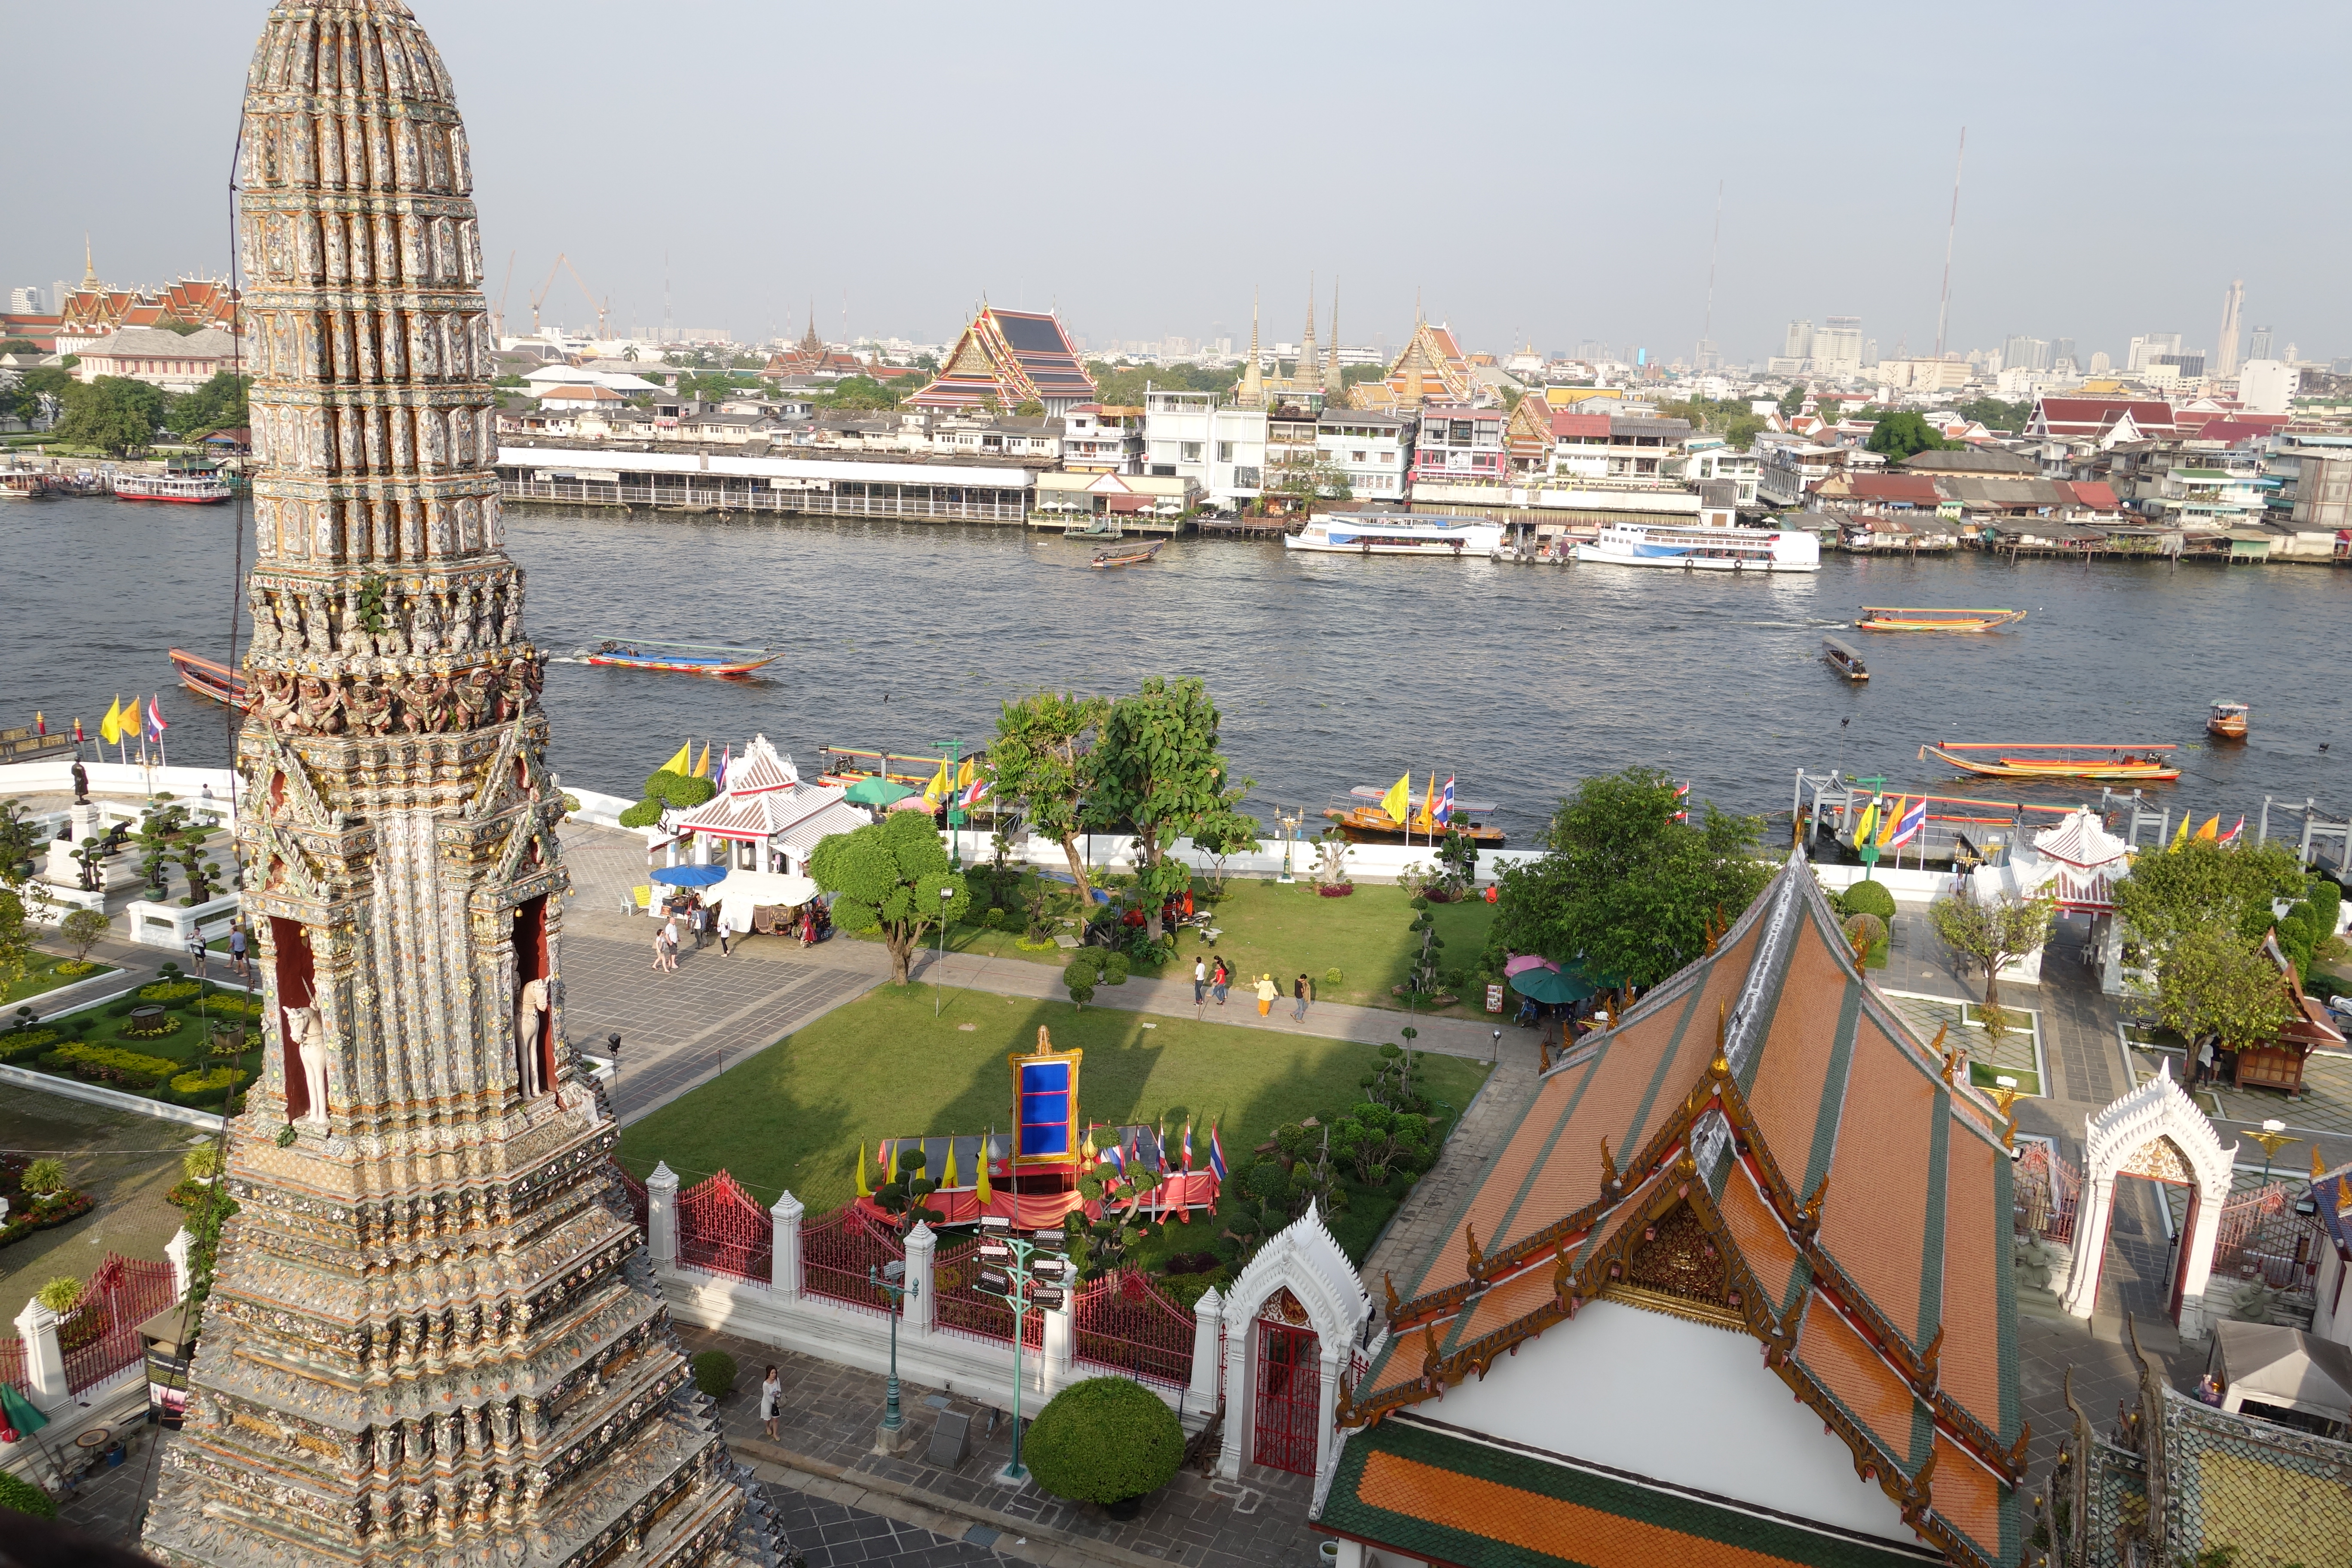
thailand, water, sky, building, daytime, infrastructure, urban design, architecture, body of water, lake, neighbourhood, cityscape, leisure, tree, travel, landmark, metropolis, city, morning, landscape, real estate, boat, metropolitan area, tower block, roof, waterway, mixed use, urban area, tower, human settlement, horizon, recreation, condominium, tourism, watercraft, resort town, harbor, downtown, vacation, nonbuilding structure, port, skyline, bird's eye view, apartment, fun, tourist attraction, marina, suburb, house, dock, aerial photography, amusement park, village, water transportation, river